Wrexham County Borough

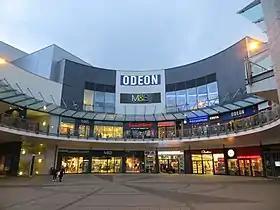
Eagles Meadow shopping centre in 2016 at night, with an Odeon Cinema, M&S and Tenpin.

Wrexham Industrial Estate is the largest industrial area in Wales, among the top ten in the United Kingdom and one of the largest in Europe. There are around 360 businesses in the estate, providing 10,000 jobs. The main industries operating in the industrial estate include: banking and finance, automotive, engineering, pharmaceutical, aerospace, and food and beverage. The Oxford–AstraZeneca COVID-19 vaccine was manufactured at the Wockhardt UK facility in the industrial estate.